Populist Party (United States)

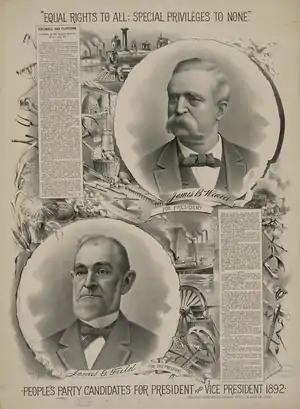
1892 People's Party campaign poster promoting James Weaver for President of the United States

The February 1892 Farmer's Alliance convention was attended by supporters of Edward Bellamy and Henry George, as well as current and former members of the Greenback Party, Prohibition Party, Anti-Monopoly Party, Labor Reform Party, Union Labor Party, United Labor Party, Workingmen Party, and dozens of other minor parties. Delivering the final speech of the convention, Ignatius L. Donnelly, stated, "We meet in the midst of a nation brought to the verge of moral, political, and material ruin. ... We seek to restore the government of the republic to the hands of the 'plain people' with whom it originated. Our doors are open to all points of the compass. ... The interests of rural and urban labor are the same; their enemies are identical." Following Donnelly's speech, delegates agreed to establish the People's Party and hold a presidential nominating convention on July 4 in Omaha, Nebraska. Journalists covering the fledgling party began referring to it as the "Populist Party," and that term quickly became widely popular.